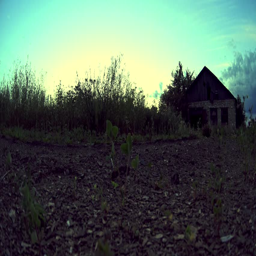
a country road leads to abandoned horror haunted house .